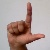
The image shows a hand gesture representing the letter 'L' in Indian Sign Language.